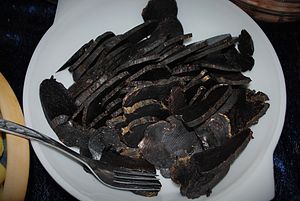
Det færøske køkken / Galleri
Tvøst er lavet af kød fra Langfinnet grindehval. Kødet hænges udendørs op for at tørre. Når den er hængt til tørre, er det skåret i lange skiver, og derefter hængt under et tag, for at beskytte det fra regnen
Det traditionelle færøske køkken har igennem århundreder udviklet sig på sin egen måde på grund af Færøernes beliggenhed langt ude i Nordatlanten og er på én gang meget enkelt og særdeles komplekst.